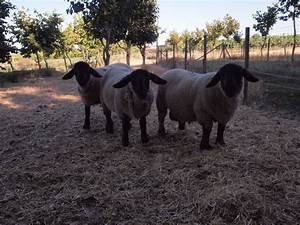
Label: pecora